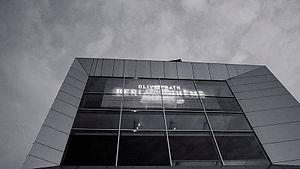
Oliver Rath est un photographe allemand né le 14 avril 1978 à Heidelberg et mort le 18 août 2016 à Berlin.